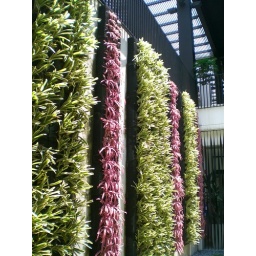
green wall by Elmich